Dignāga

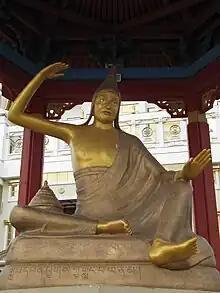
A statue of Dignāga in Kalmykia

Dignāga (also known as "Diṅnāga") was an Indian Buddhist philosopher and logician. He is credited as one of the Buddhist founders of Indian logic ("hetu vidyā") and atomism. Dignāga's work laid the groundwork for the development of deductive logic in India and created the first system of Buddhist logic and epistemology (pramāṇa).